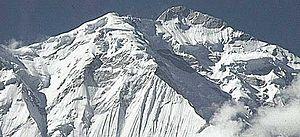
Le Rakaposhi, également connu sous le nom de Dumani est le 26ᵉ plus haut sommet du monde. Il se trouve dans la vallée de Nagar, à environ 100 km au nord de Gilgit, dans le Karakoram. Il doit sa réputation à sa beauté et ce malgré son rang modeste.